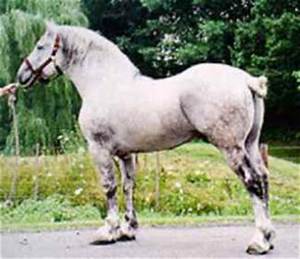
Label: horse